History of Mexican Americans

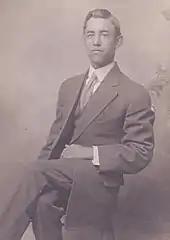
A Tejano youth, c. 1900

The 1880s for Mexicans Americans was a period of substantial change, marked especially by the emergence of the Southern Pacific Railway. In El Paso, the Southern Pacific reached the city in 1881, at which point it birthed an immediate economic and industrial revolution, as new industries emerged in mining, smelting, and construction. The economic boom was felt throughout the U.S. Southwest and Northern Mexico, and it brought new national and transnational migrants into the region. In addition to Mexicans entering the U.S. from Mexico, Chinese laborers came from San Francisco, African Americans fled from the Jim Crow South, and European Americans came from the East Coast. The influx of new capital and immigrant labor into the region helped transform Texas from a barren terrain into a hub of international commerce, and El Paso emerged as the region's primary economic hub and an international commercial depot. Nevertheless, racial violence continued. Mary Jaques, a British tourist who spent two years in Central Texas in the 1880s, wrote that the murder of Tejanos "carried a sort of immunity with it", as Mexicans appeared to be "treated like a dog, or, perhaps, not so well".